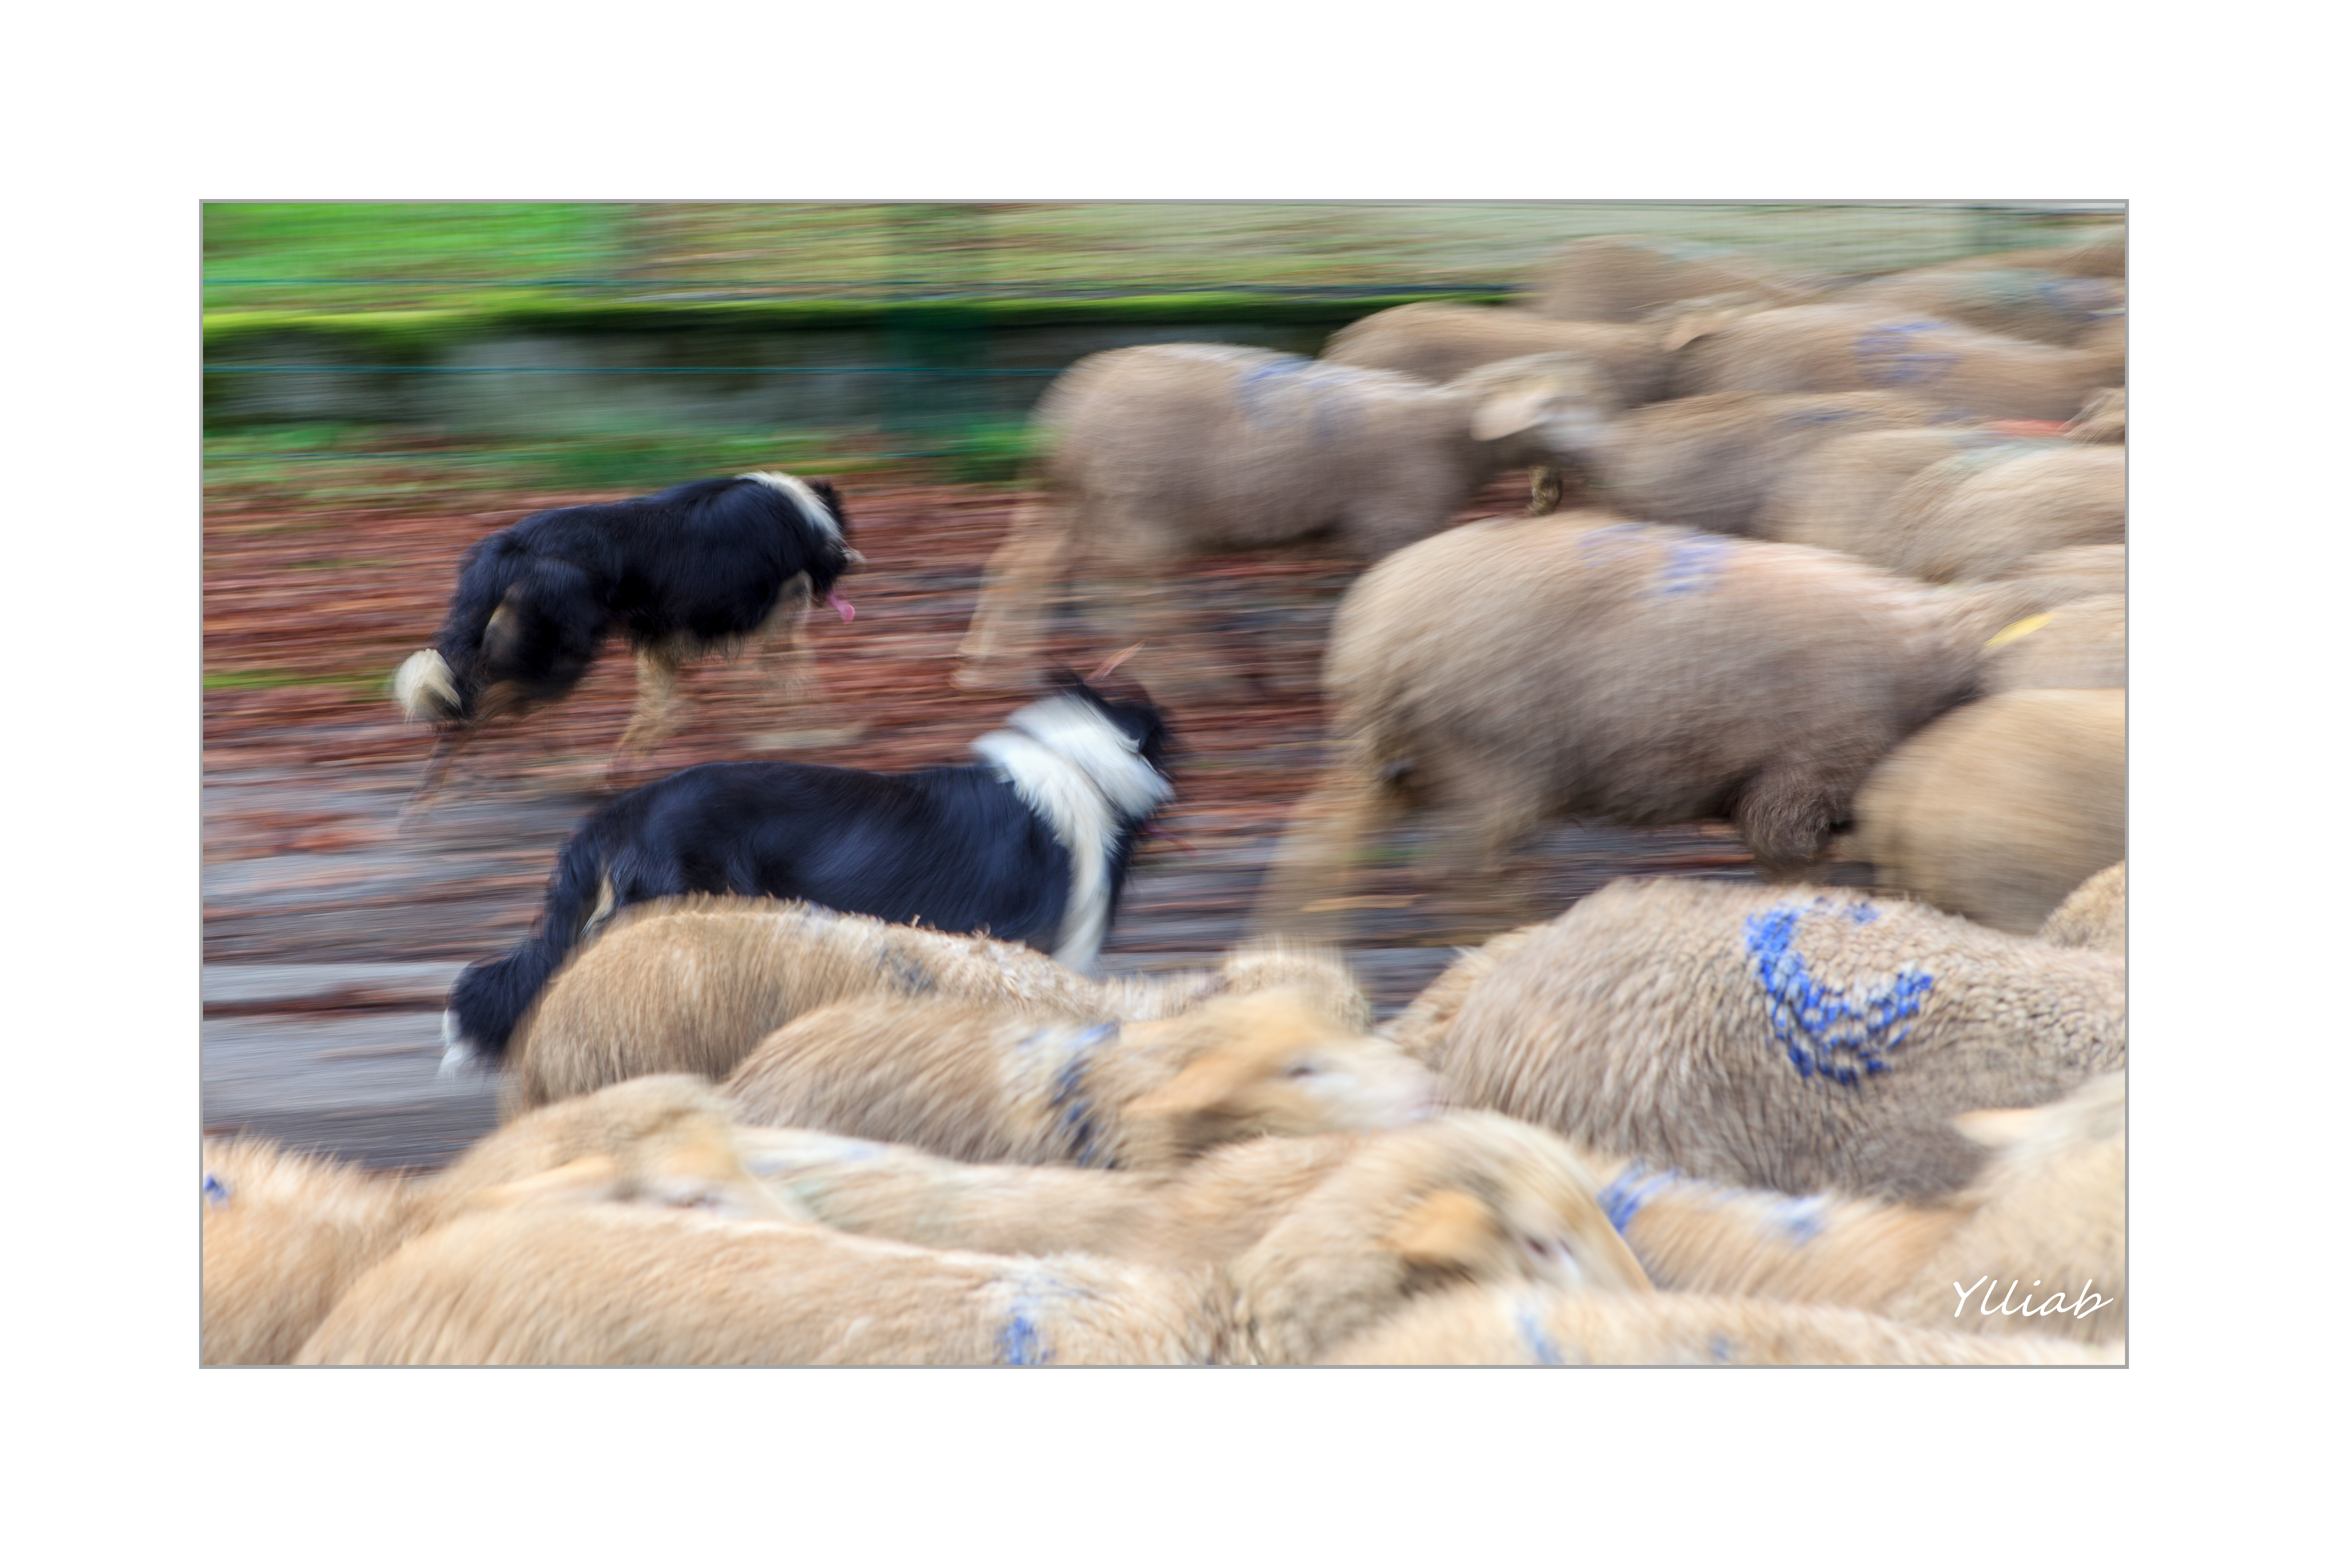
herd, sheep, canon, mammal, chien, french, alpes, bordercollie, mouton, troupeau, ylliab, ylliabphoto, laphotographiesimple, photographe, belledonne, berger